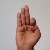
The image shows a hand gesture representing the letter 'F' in Indian Sign Language.